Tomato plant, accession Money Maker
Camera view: bottom (45 deg); turntable rotation: 0 degrees
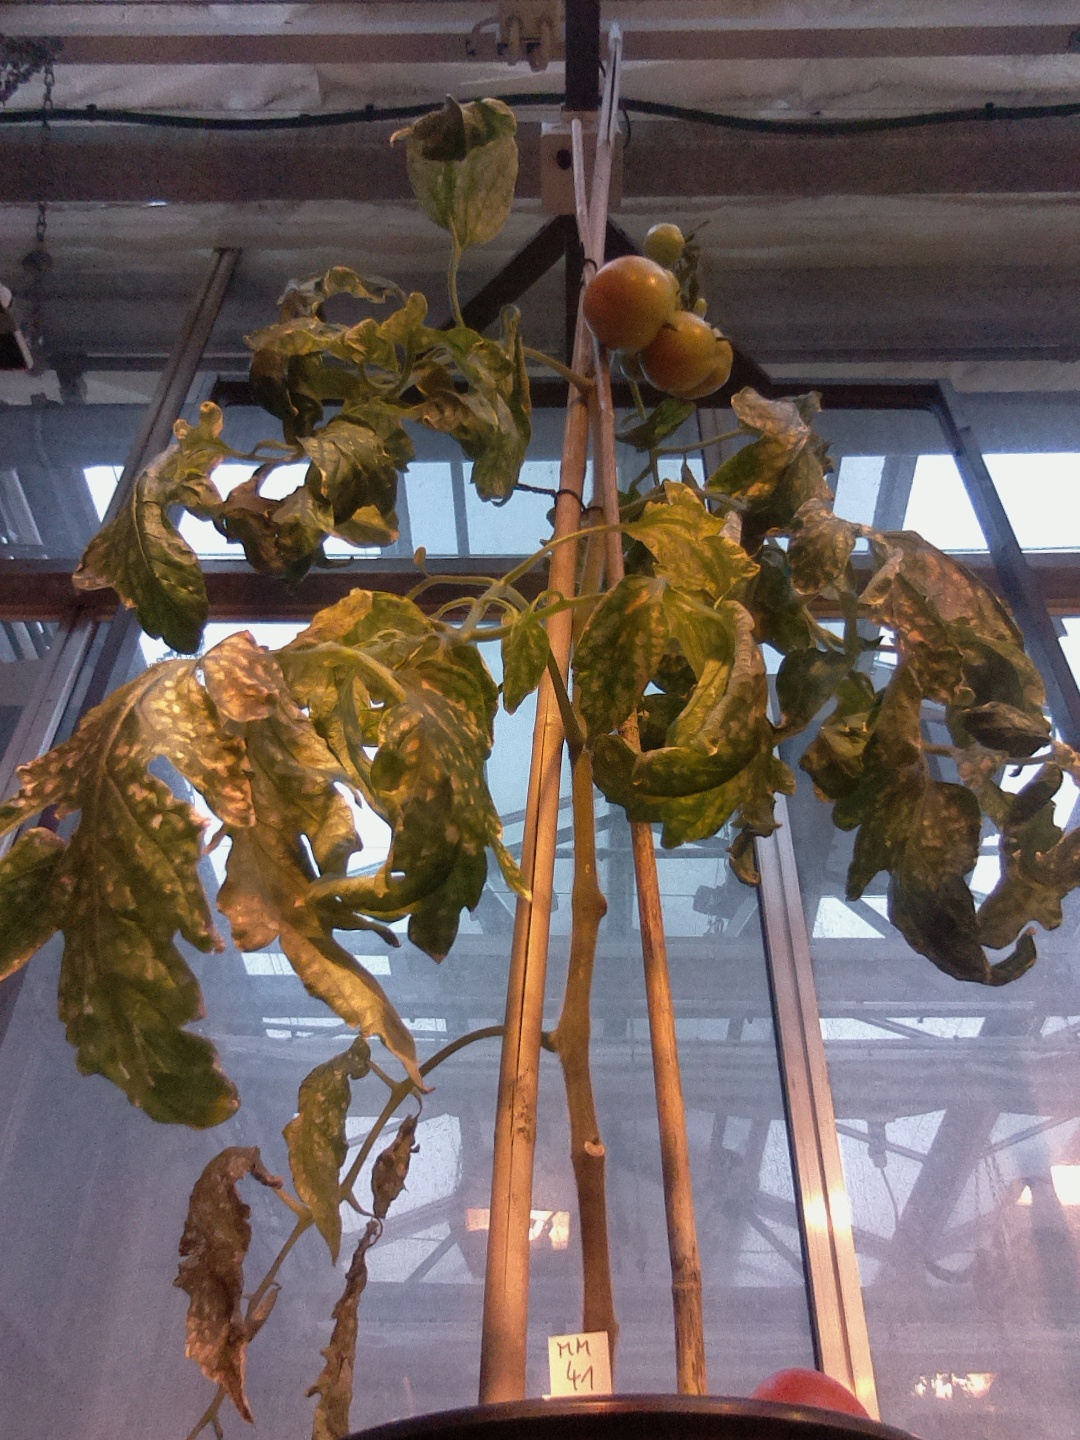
BBCH growth stage 80: fruits start showing typical ripe color (orange -> red)